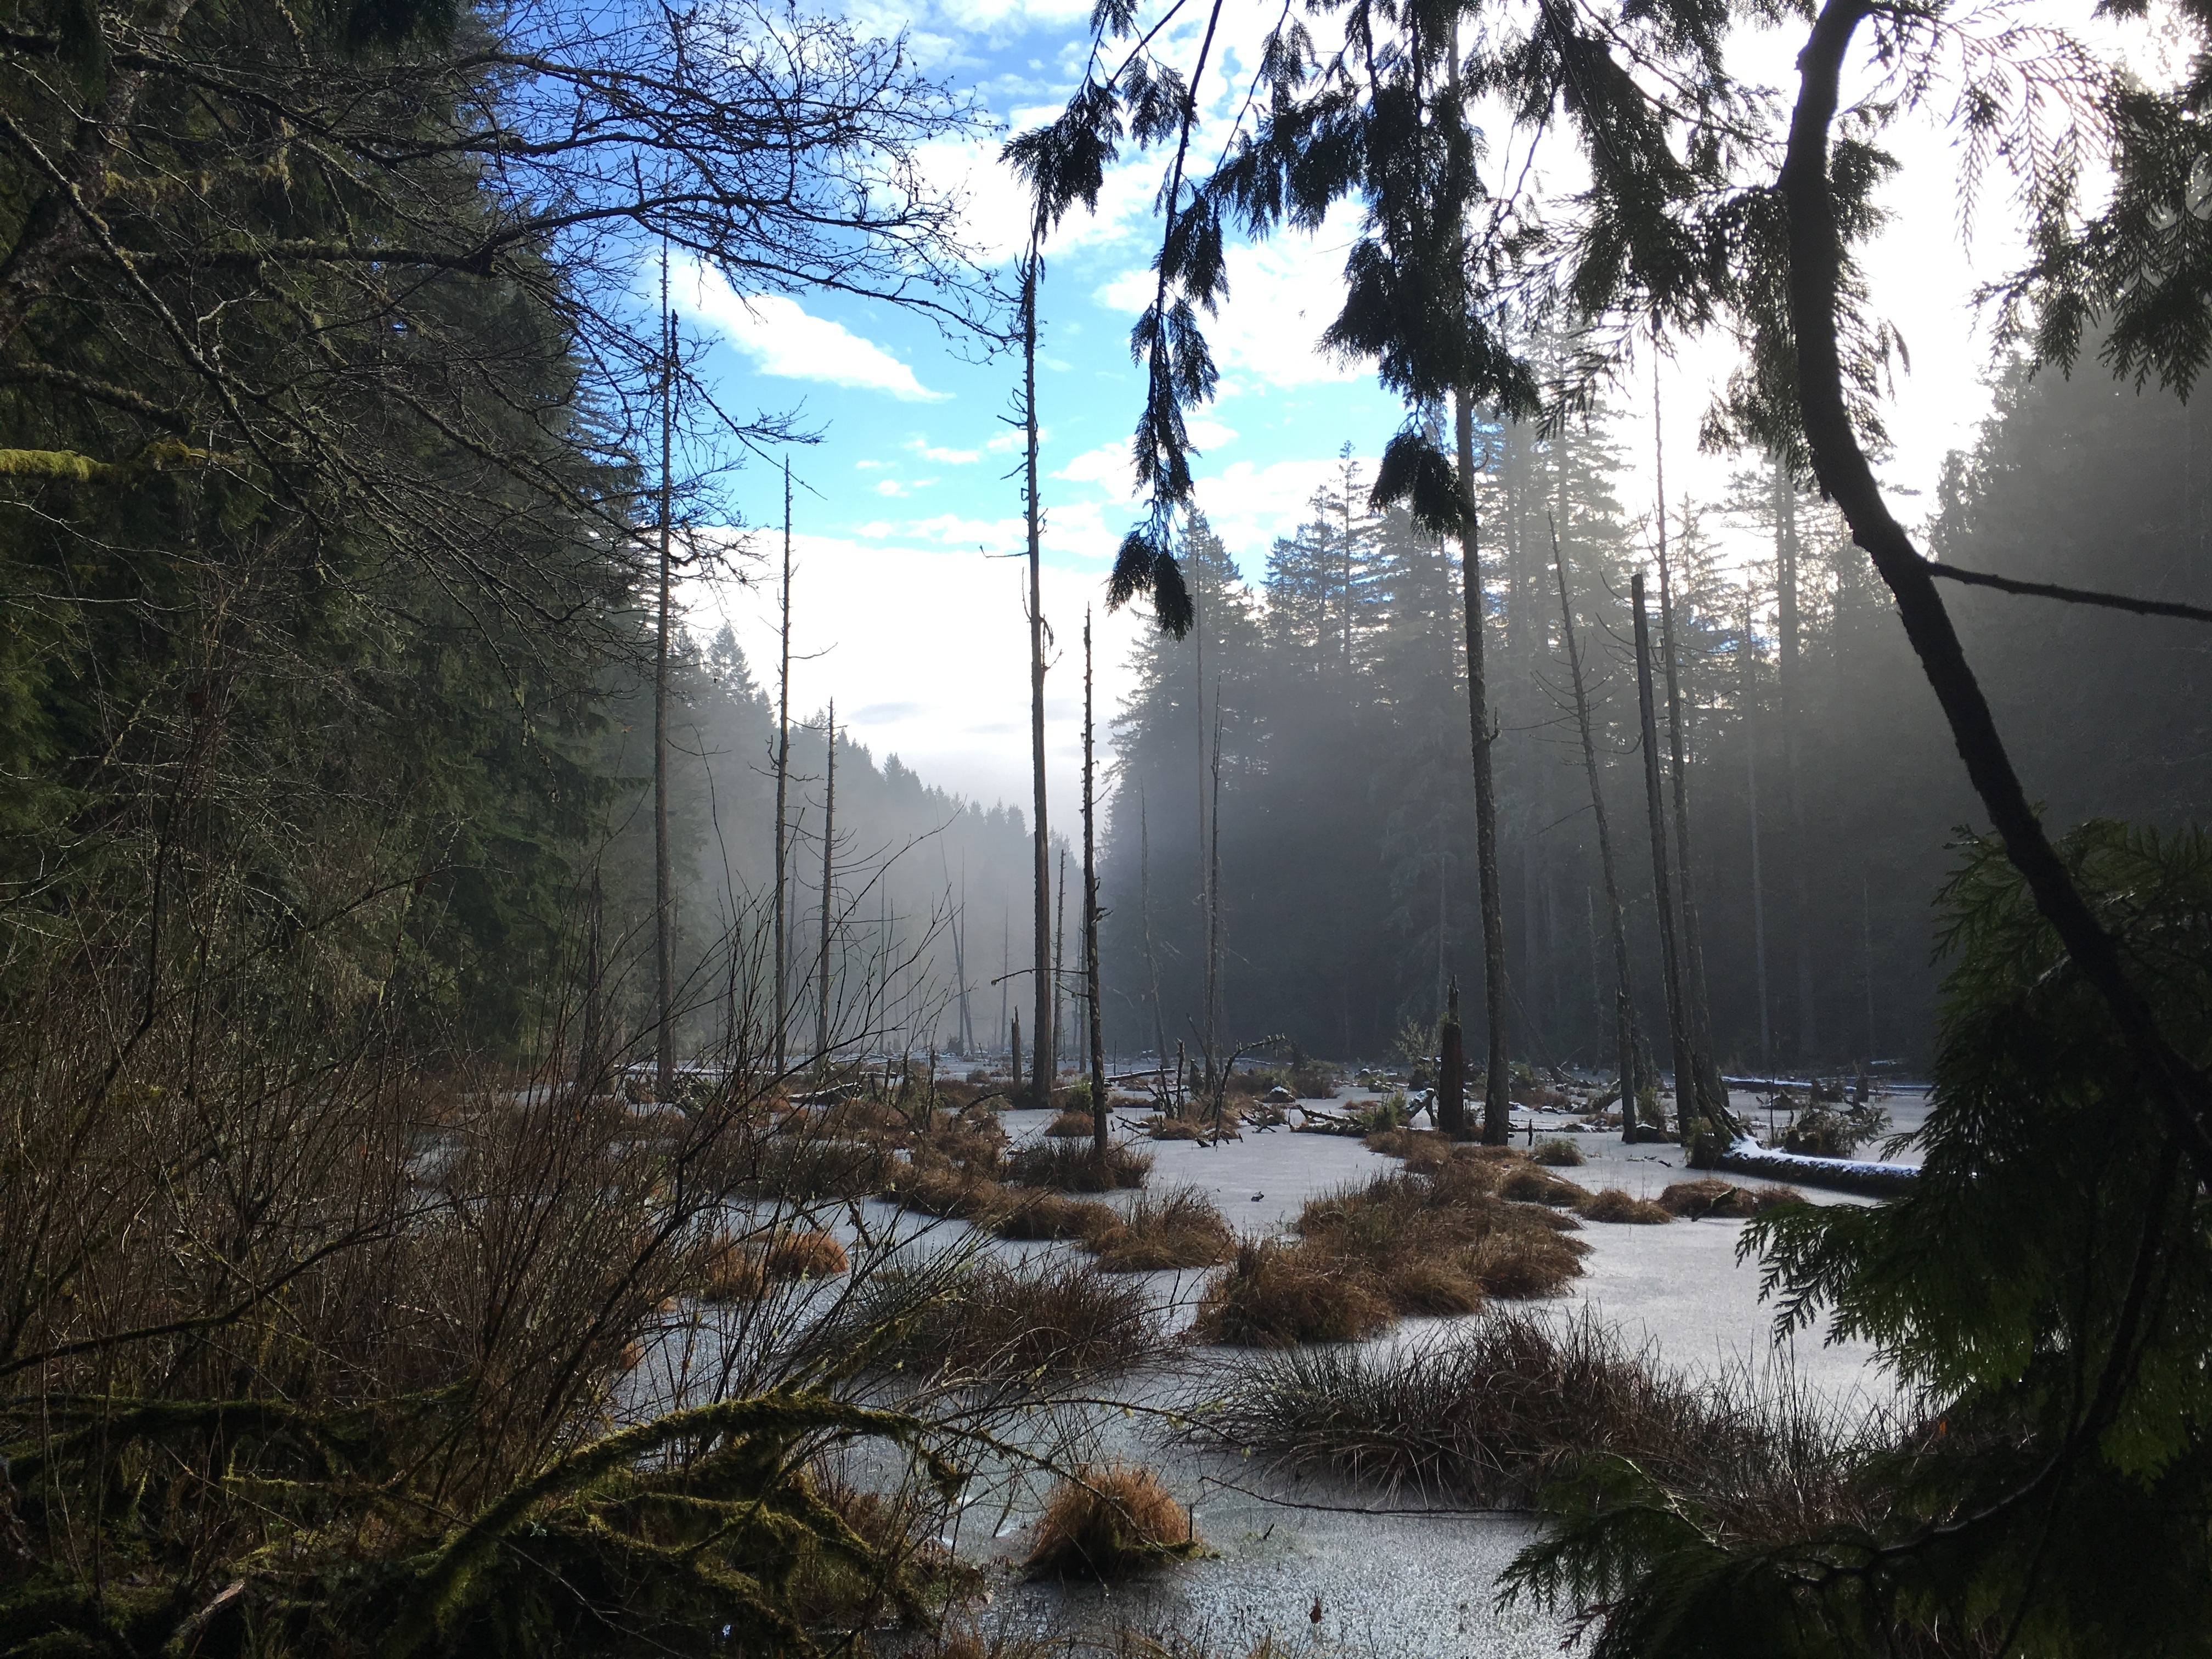
landscape, tree, water, nature, forest, grass, swamp, wilderness, branch, snow, winter, wood, fog, mist, sunlight, morning, reflection, autumn, weather, season, trees, outdoors, wetland, woodland, habitat, natural environment, atmospheric phenomenon, woody plant